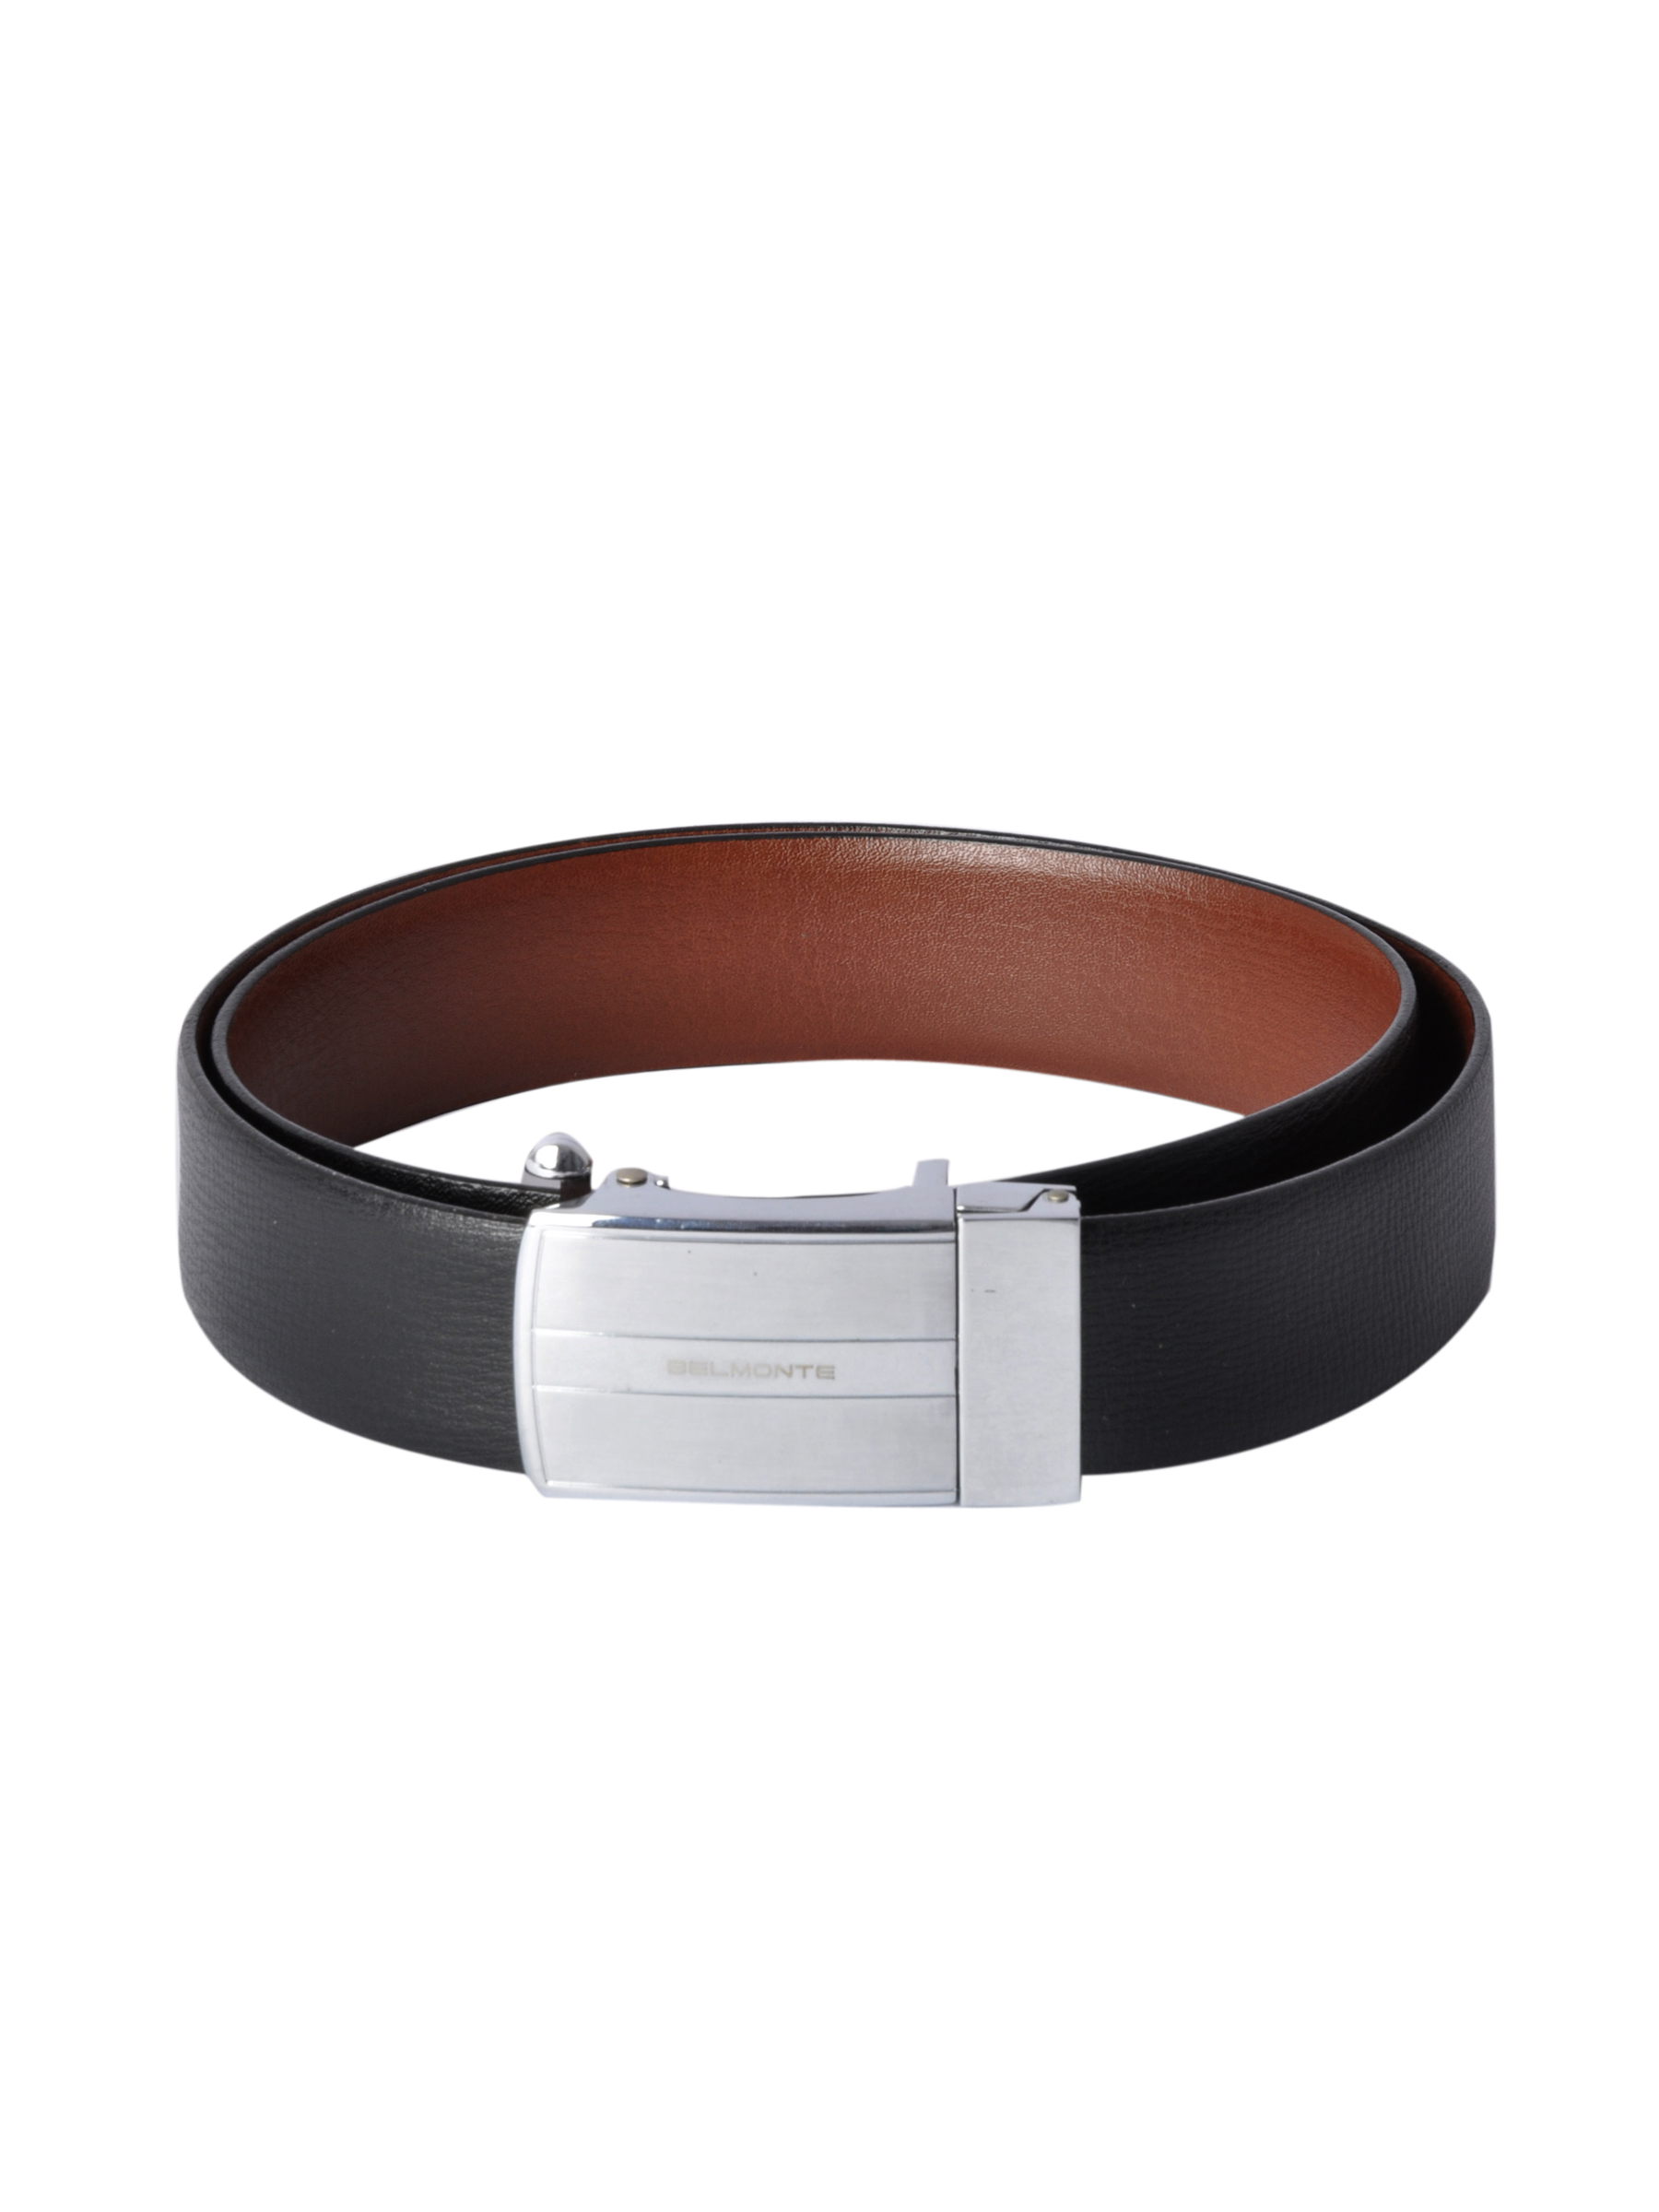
Belmonte Men Snake Skin Look Black Belts
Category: Accessories / Belts / Belts
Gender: Men
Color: Black
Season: Fall 2011
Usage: Formal